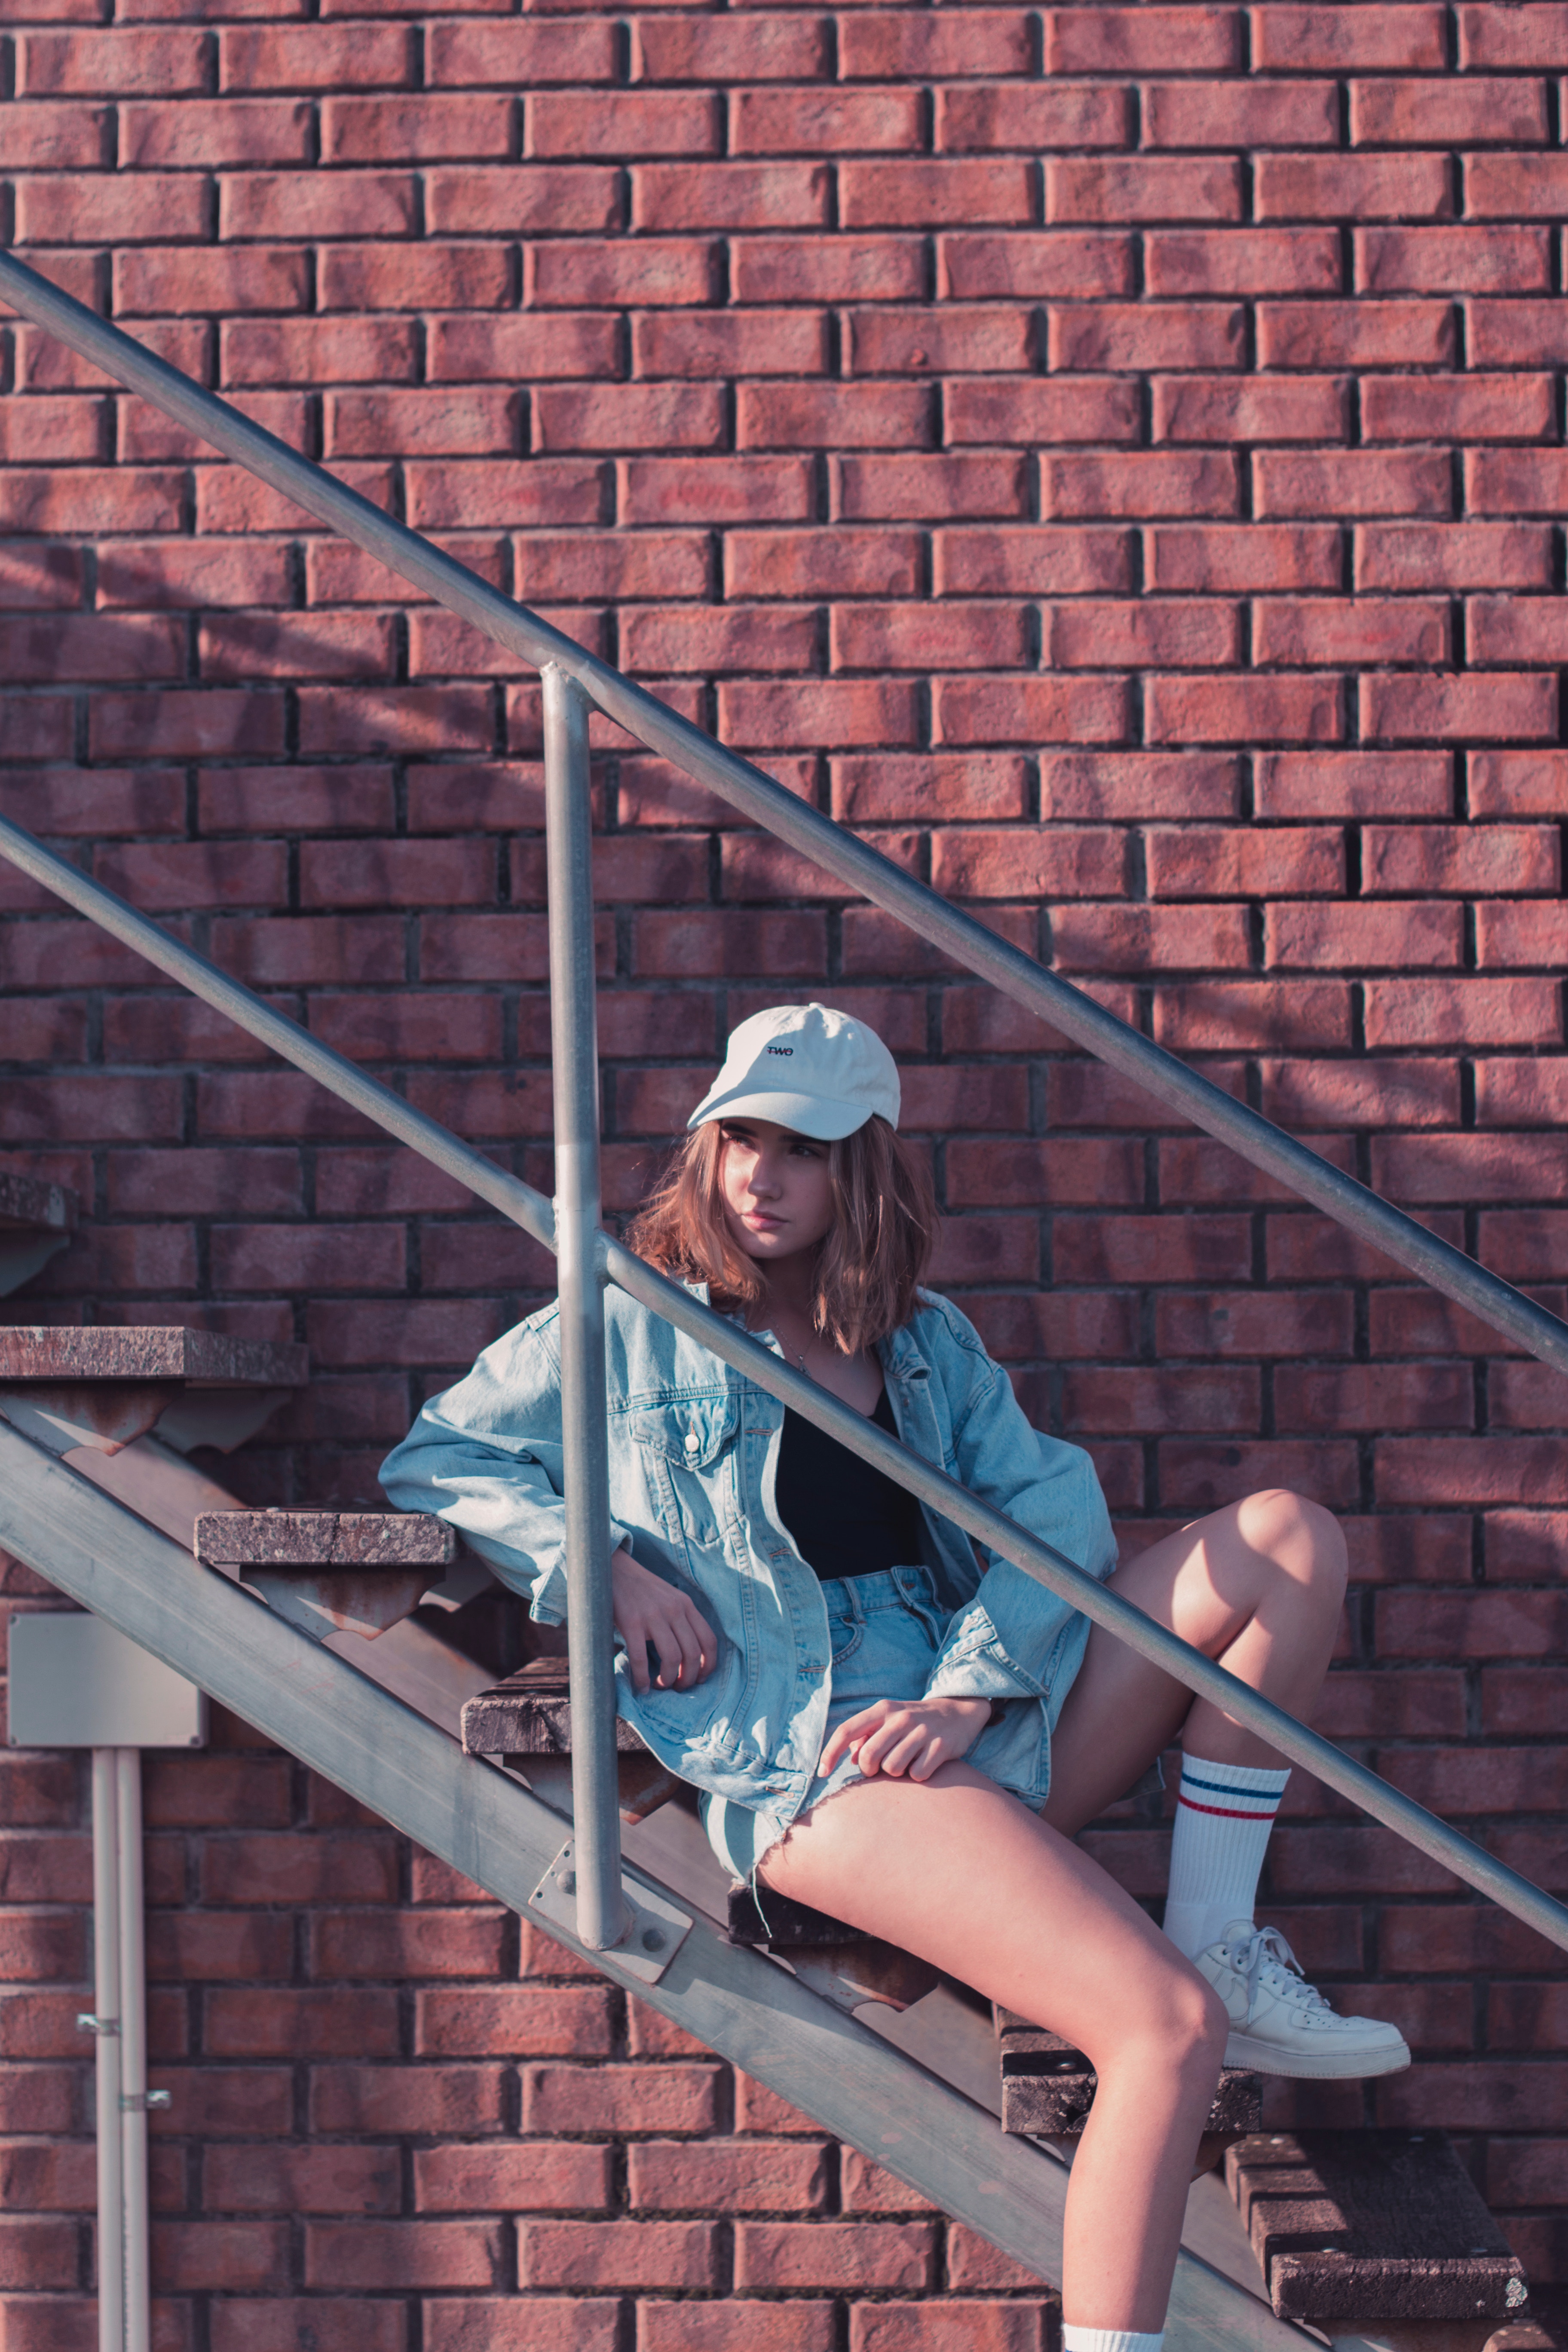
girl, roof, wall, recreation, sitting, brick, muscle, fun, cool, angle, brickwork